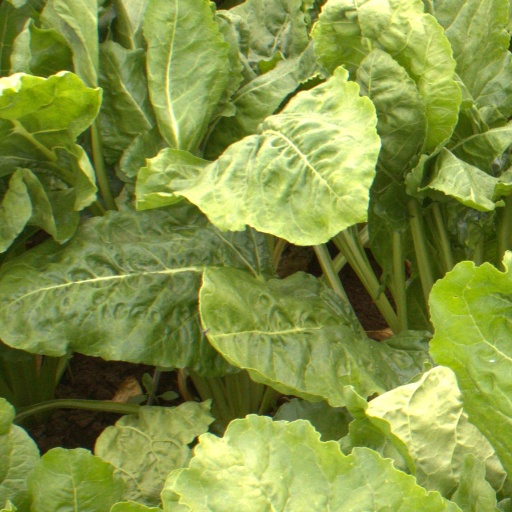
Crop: sugar beet